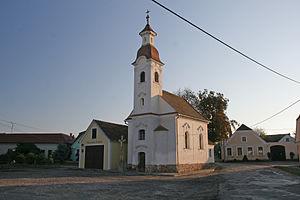
Vracovice est une commune du district de Znojmo, dans la région de Moravie-du-Sud, en République tchèque. Sa population s'élevait à 192 habitants en 2019.